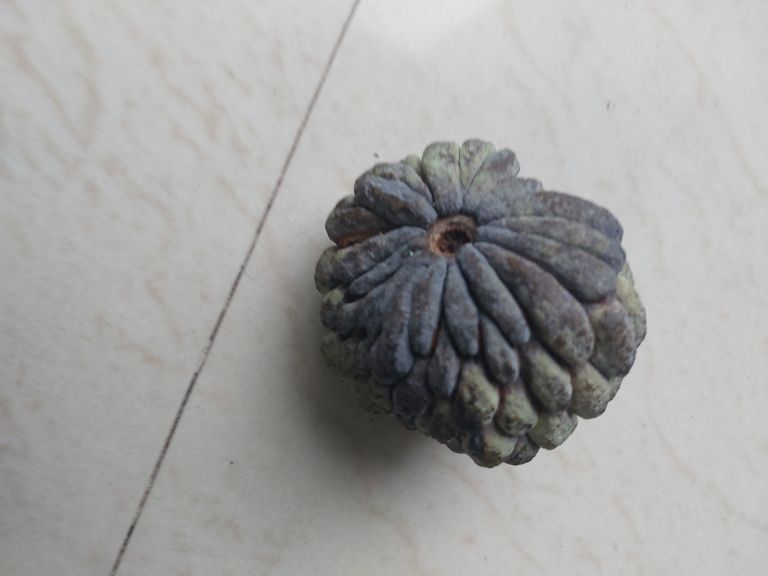
Disease label: Blank Canker